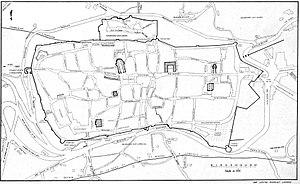
Plan de la ville de Langres, en 1888
L'enceinte de Langres sont les fortifications de la place forte de la ville de Langres qui ont protégé la ville haute, ancien oppidum des Lingons, jusqu'au XIXᵉ siècle. Les remparts de Langres ont été construits et modifiés sur 2 000 ans.